Tropical cyclones in 2017

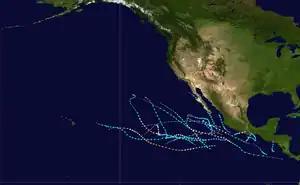
2017 Pacific hurricane season summary map

The Atlantic basin was hyperactive with 17 named storms, 10 consecutive hurricanes, and 6 major hurricanes. It was also the second consecutive above-average season since 2016 and the costliest season on record. Most of the damage was caused by hurricanes Harvey, Irma, and Maria. Hurricane Nate was considered the worst natural disaster in Costa Rican history. Due to the damage that the four hurricanes made, the names "Harvey", "Irma", "Maria", and "Nate" were retired by the WMO after the season.